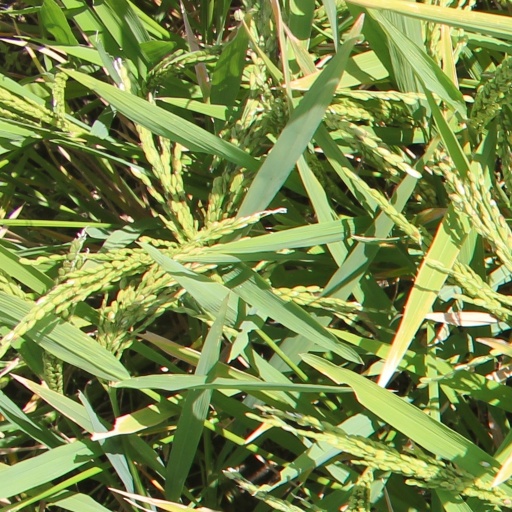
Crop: rice